Kufra

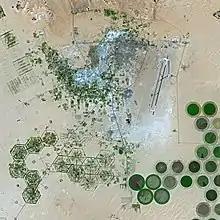
Kufra irrigation circles seen from the SPOT 5 satellite

The territory of Kufra was first explored by Westerners beginning with the 1873/74 expedition by German Gerhard Rohlfs. Rohlfs reportedly first reached the oasis from the north in 1879.